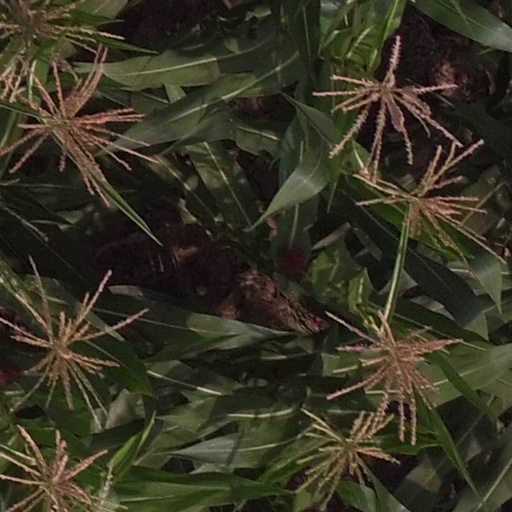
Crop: maize; corn